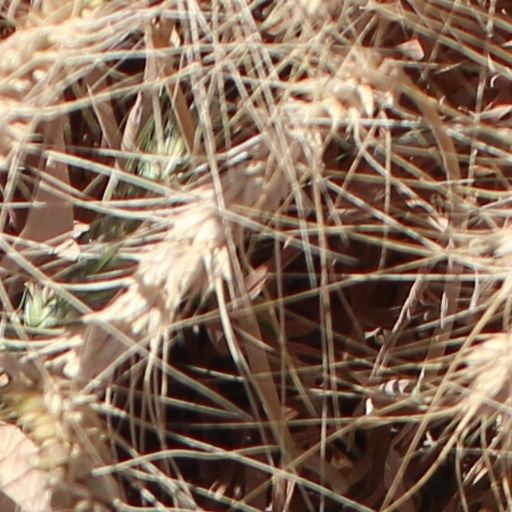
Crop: wheat